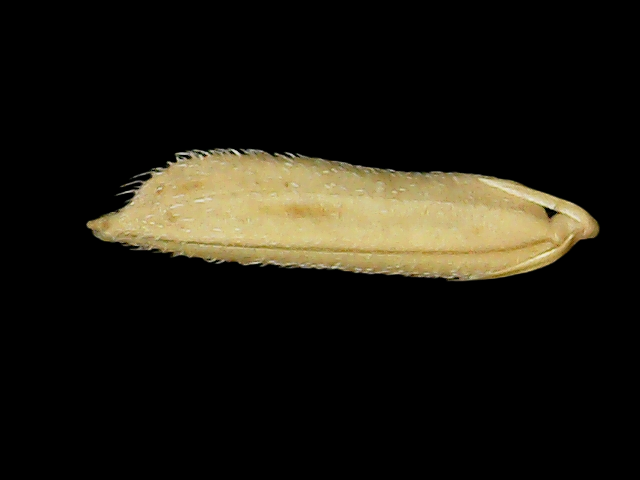
Rice variety: Binadhan14